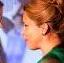
Age: 37